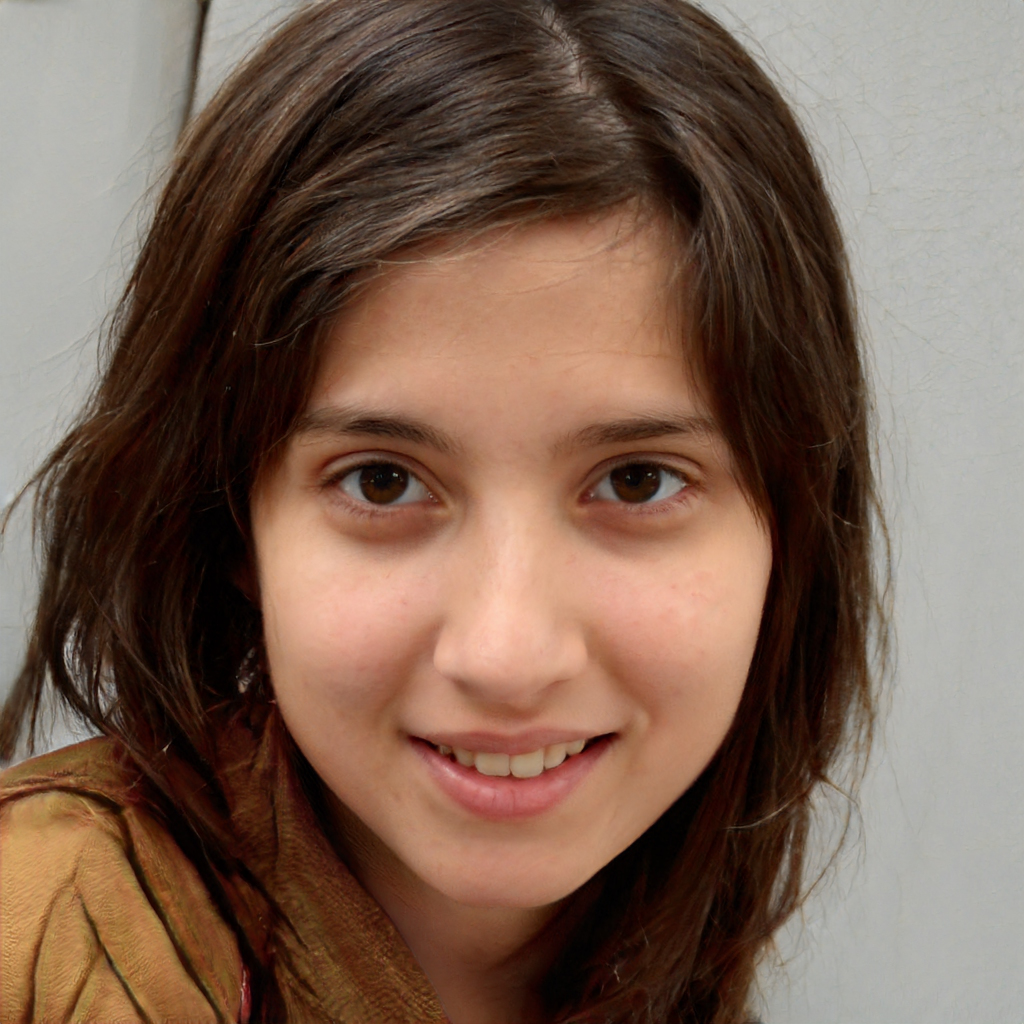
Gender: Female